Smokeless tobacco

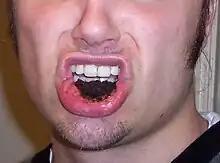
Dipping tobacco is placed between the lip and the gum (sublabial administration).

Most smokeless tobacco use involves placing the product between the gum and the cheek or lip. Smokeless tobacco is a noncombustible tobacco product.